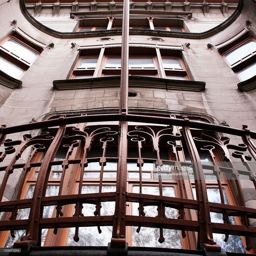
in a city there are many examples of architecture .